Kyle Letheren

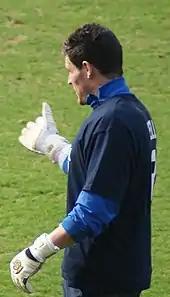
Letheren warming up for Kilmarnock in 2012

Letheren signed for Kilmarnock in August 2010, to provide backup to Cammy Bell. Letheren failed to make an appearance for Kilmarnock in his first season, mostly down to the form of Bell. In 2011–12, he was handed his Scottish Premier League debut as a half time substitute for the injured Bell, ironically against Motherwell, at 0–0 and Kilmarnock went on to win the game 2–0. Later that year he was handed his full SPL debut away to Dunfermline Athletic, in a 2–1 win.